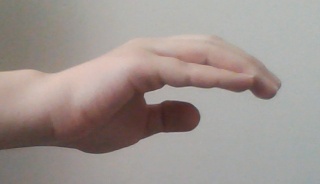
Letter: jeem